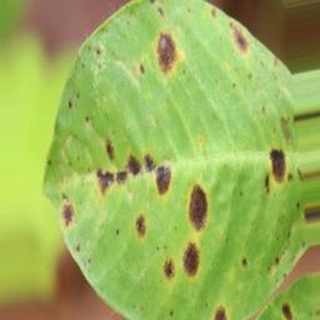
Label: groundnut_late_leaf_spot